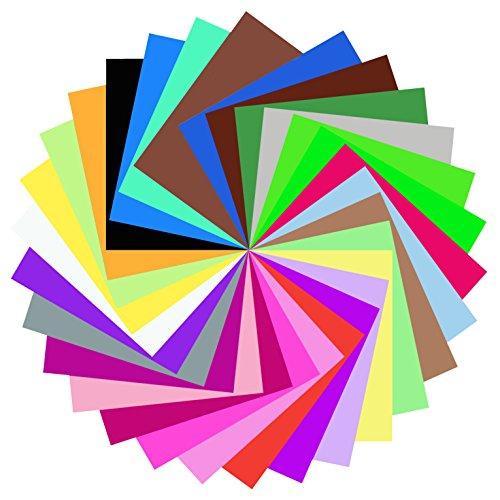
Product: Riverside 3D Construction Paper, Holiday Green, 18" x 24", 50 Sheets
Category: Arts, Crafts & Sewing | Crafting | Paper & Paper Crafts | Paper | Construction Paper
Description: Great Condition.
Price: $7.64
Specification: ASIN:B0044S7H2S|ShippingWeight:3.25pounds(Viewshippingratesandpolicies)|DateFirstAvailable:July26,2010